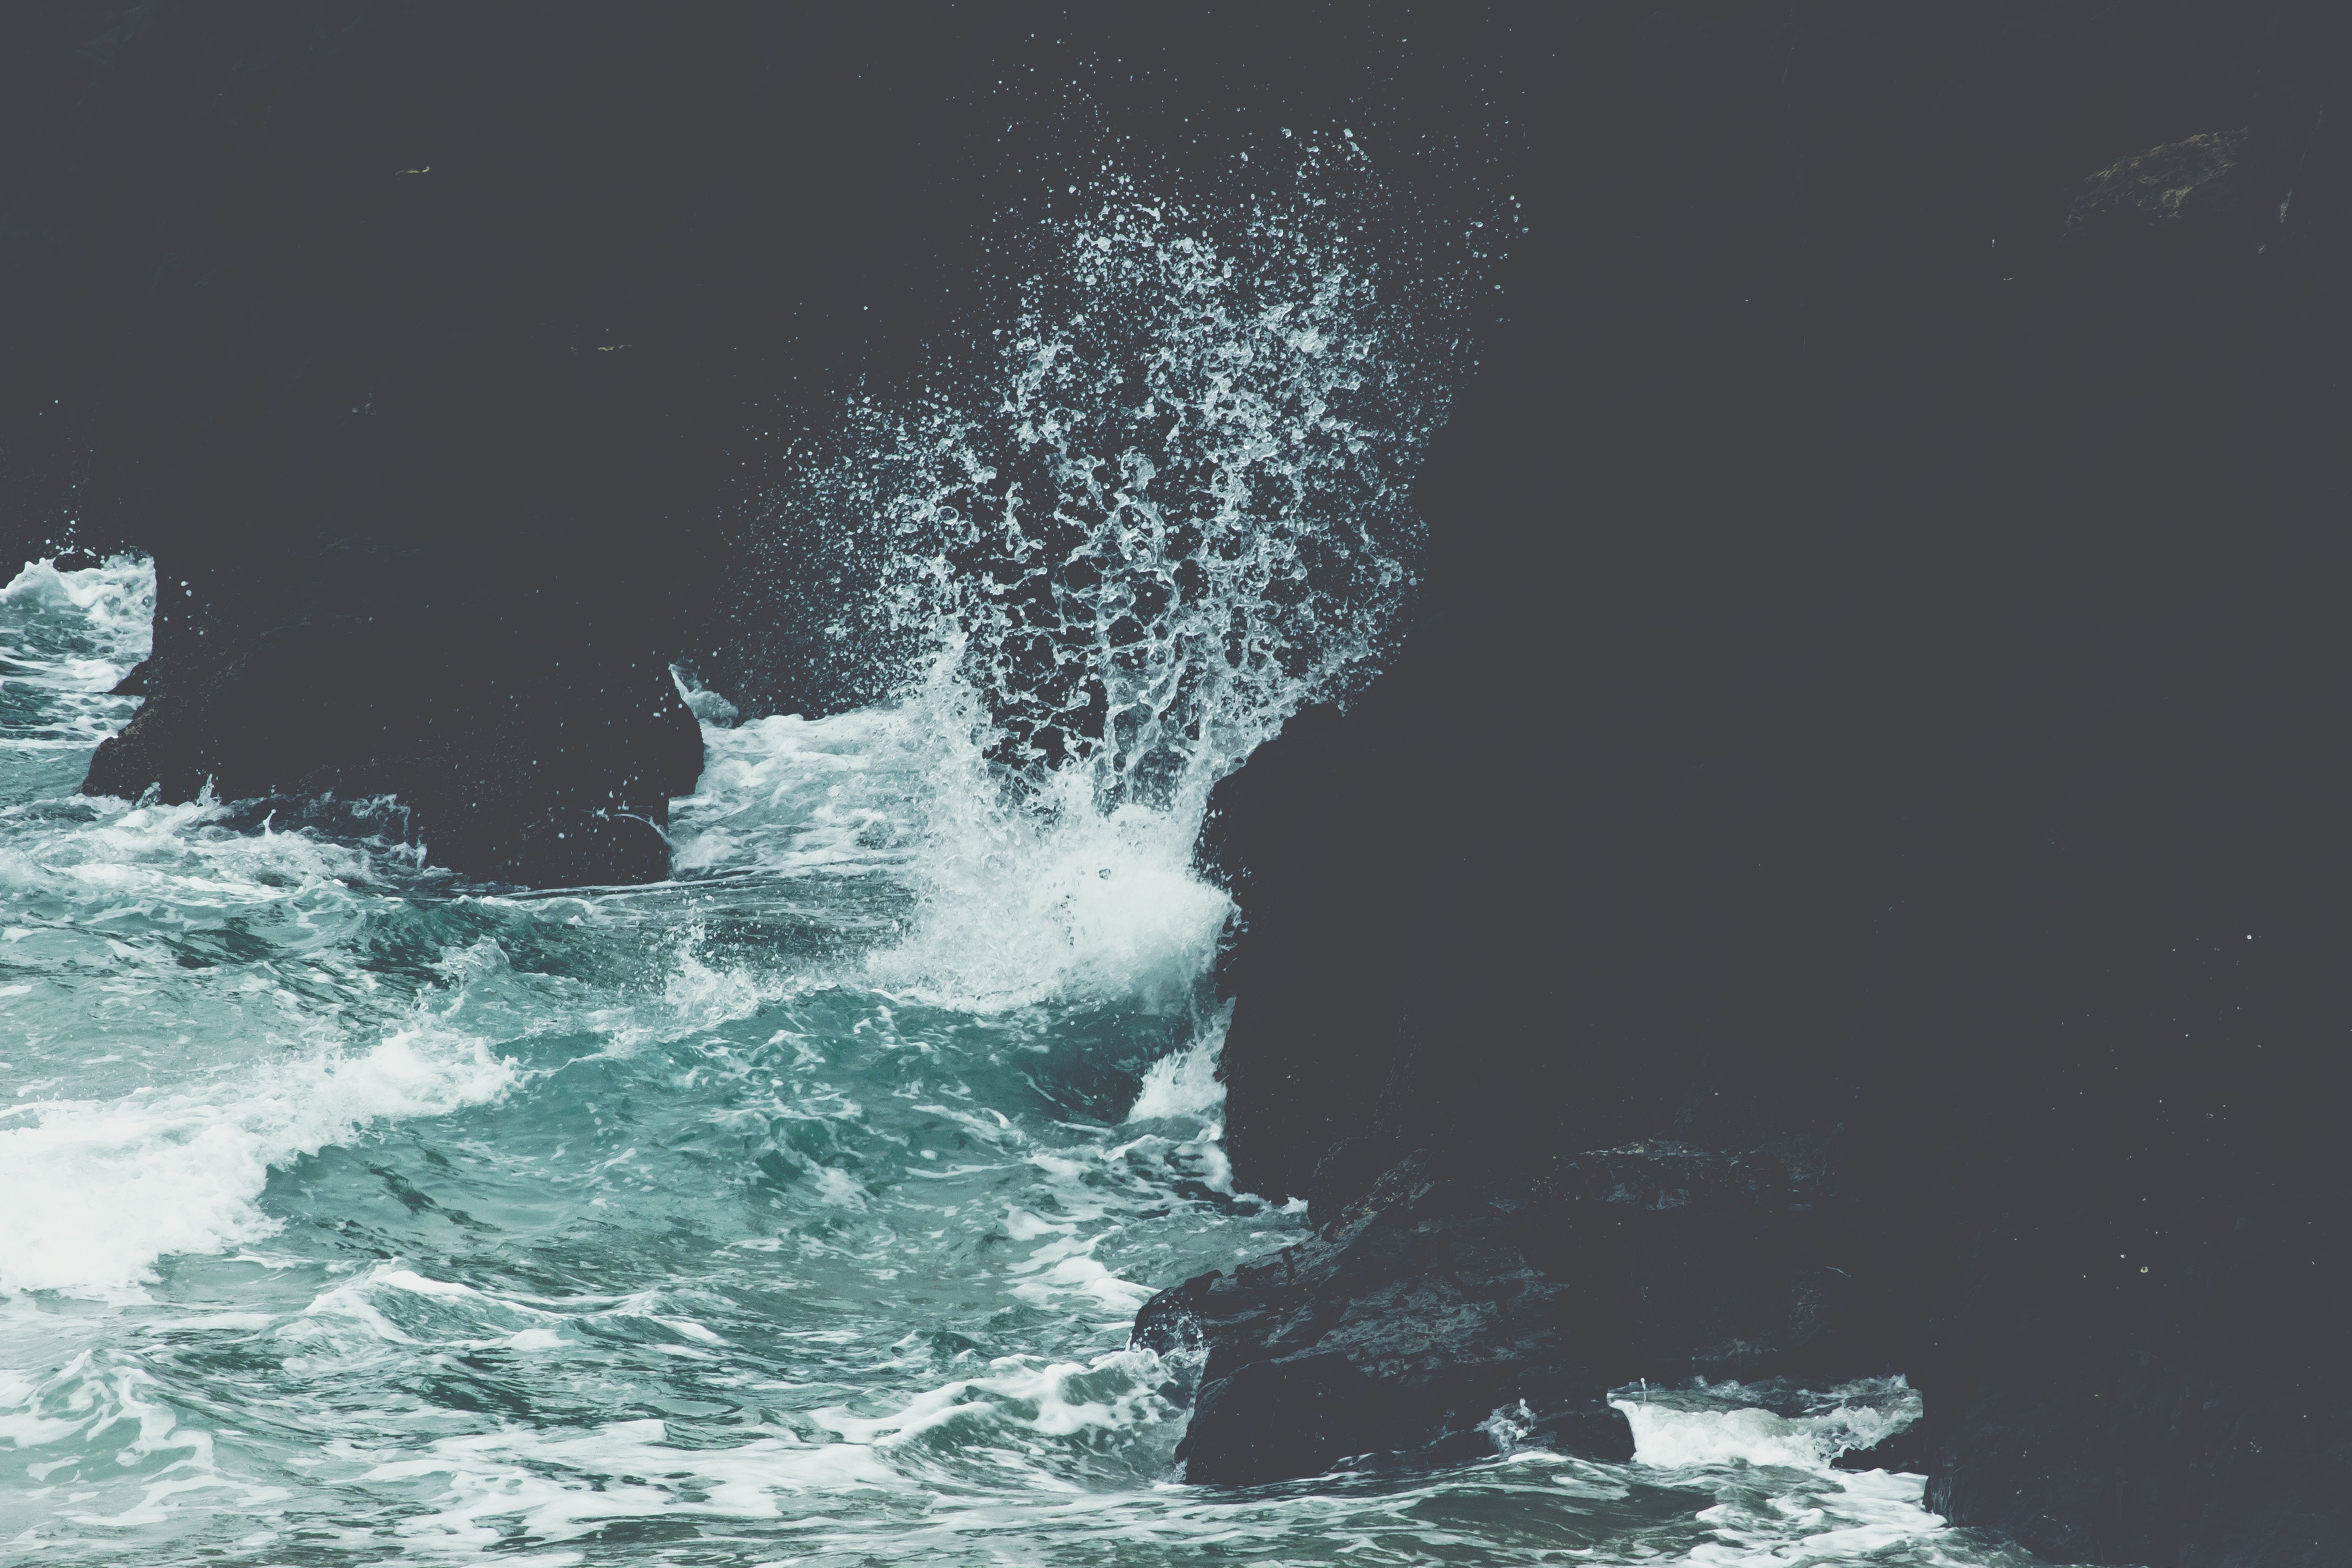
sea, coast, water, rock, ocean, wave, geological phenomenon, wind wave